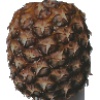
Label: Pineapple 1